Vyacheslav Ivanov's work

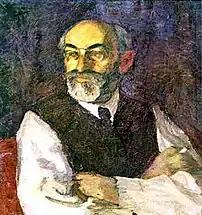
Leonid Pasternak. Portrait of Mikhail Gershenzon. 1917

The creative legacy of Vyacheslav Ivanov (1866-1949) includes a large corpus of original and translated poetic works, journalism, philosophical essays, literary and antiquarian monographs. Ivanov created an original version of Russian Symbolism, which combined two general trends of the Silver Age: first, to return Russian culture to the spiritual foundations of Christianity; second, to reinterpret and recreate the artistic archetypes of Antiquity, the Middle Ages, and the Renaissance. In 1900-1920 V. Ivanov actively preached the "choral" beginning of culture. He set the task of overcoming individualism through myth-creative willful art to "sobornost" — to the over-individual religious community of people. These tendencies intensified during World War I and the Russian Revolution of 1917. At the same time, Ivanov was engaged in educational activities, expressed in particular in translations of the tragedies of Aeschylus, the poetry of Dante, Petrarch and Michelangelo. His antiquarian works, devoted mainly to the cult of Dionysus, are closely connected with his spiritual and literary quest.